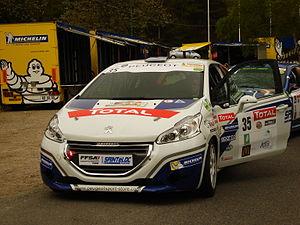
Kevin Abbring
La Peugeot 208 I est une automobile conçue par le constructeur Peugeot pour succéder à la 207 sur le segment B. Le projet 208 a débuté à la fin 2007, les premières photos officielles de la 208 sont dévoilées le 2 novembre 2011 et la présentation du modèle dans le détail a lieu au Salon international de l'automobile de Genève en mars 2012, pour une commercialisation le 29 mars 2012. De 2013 à 2018, elle est la deuxième voiture la plus vendue en France, derrière la Renault Clio IV, qu'elle finit par dépasser en 2019.